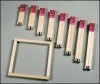
Stretcher Bars 5"
Brand: Gone Stitching
Stretcher bars are ideal for needlepoint, cross stitch, and embroidery. Simply combine any two sizes to form the exact size frame for your project. 3/4” wide. A “must have” for any serious needlepointer. Please give us a call if you need other sizes.
Category: Arts & Entertainment > Hobbies & Creative Arts > Arts & Crafts > Art & Crafting Tools > Frames, Hoops & Stretchers > Needlepoint Frames